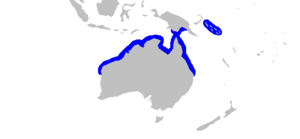
Le Requin nerveux est une espèce de requin de la famille des Carcharhinidae. Il doit son nom à son comportement très timide à l'égard des humains. Commun dans les eaux côtières peu profondes au large du nord de l'Australie, de la Papouasie-Nouvelle-Guinée et des îles Salomon, c'est un petit requin brunâtre ou bien grisâtre mesurant entre 1 et 1,3 m de long. Son museau est court et émoussé, ses yeux ovales et il possède une seconde nageoire dorsale relativement grande. La bordure antérieure de la plupart des nageoires est finement marquée de noir, l'extrémité du lobe inférieur de la nageoire caudale étant noire.